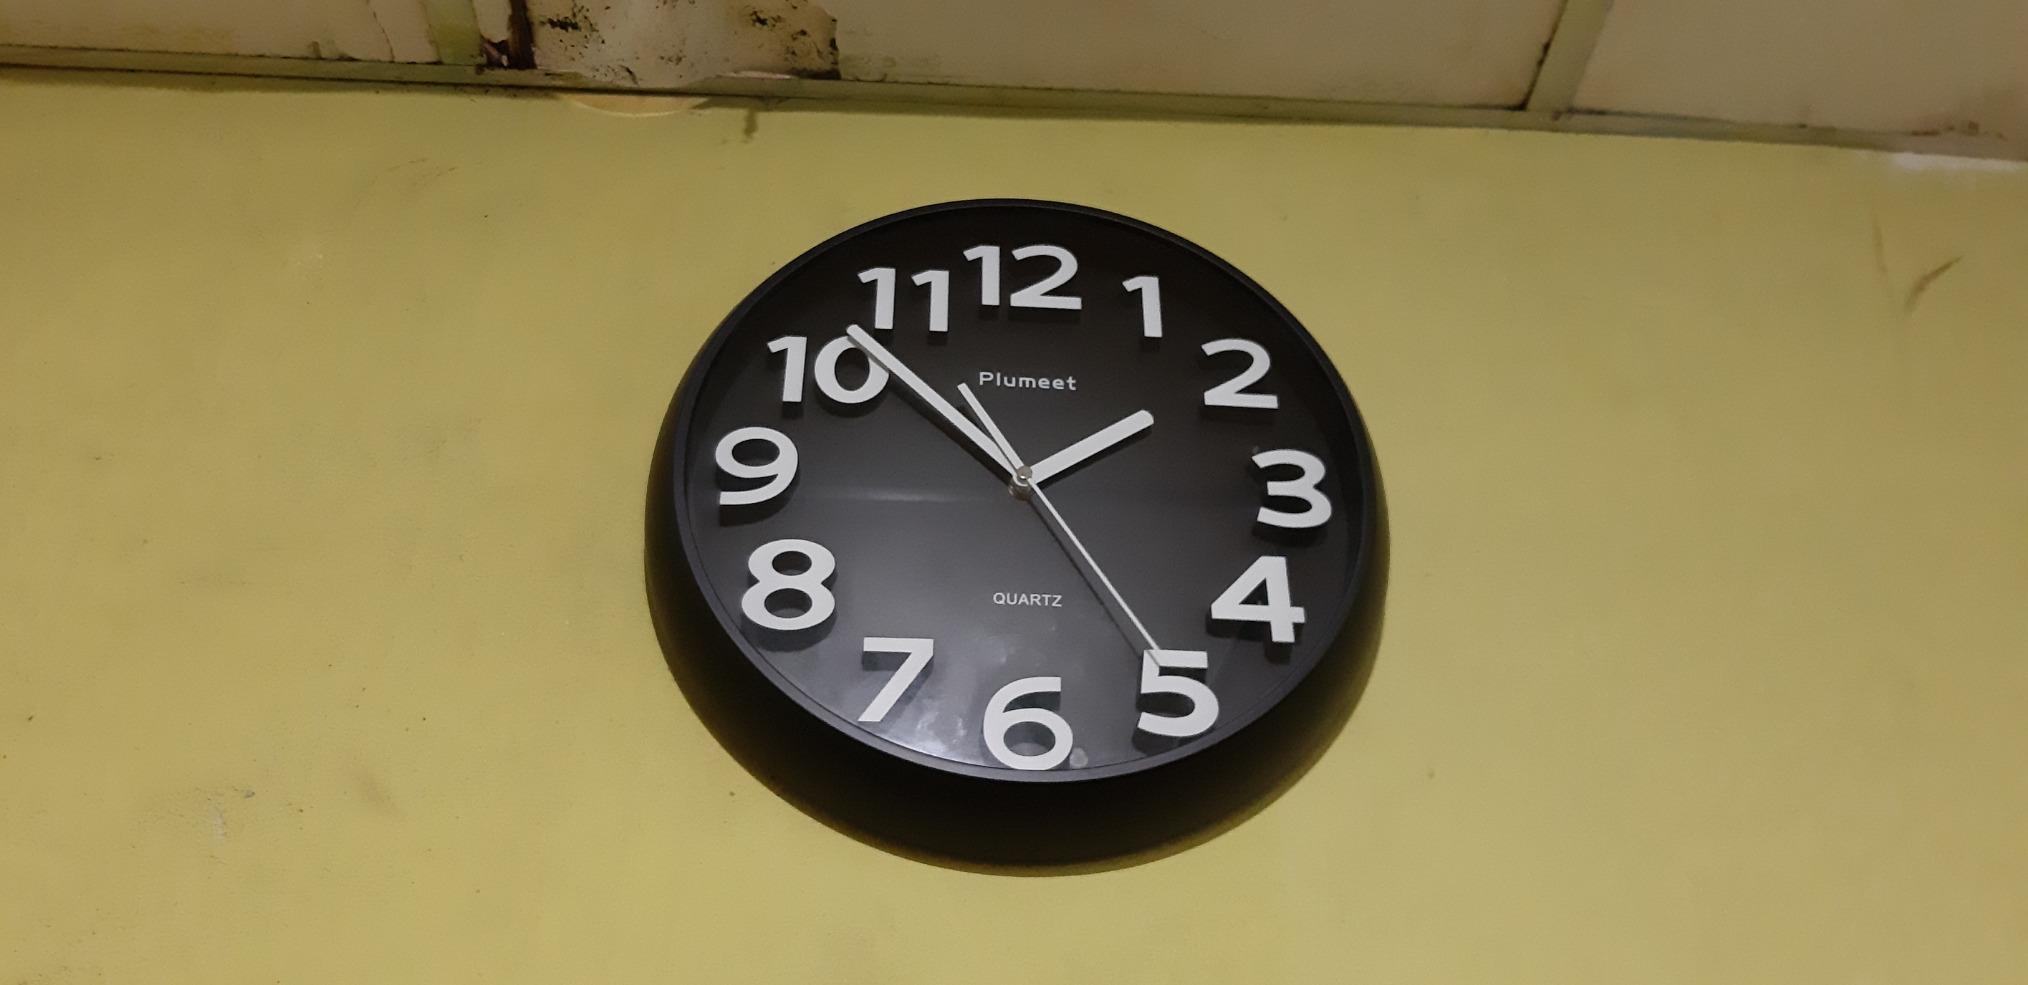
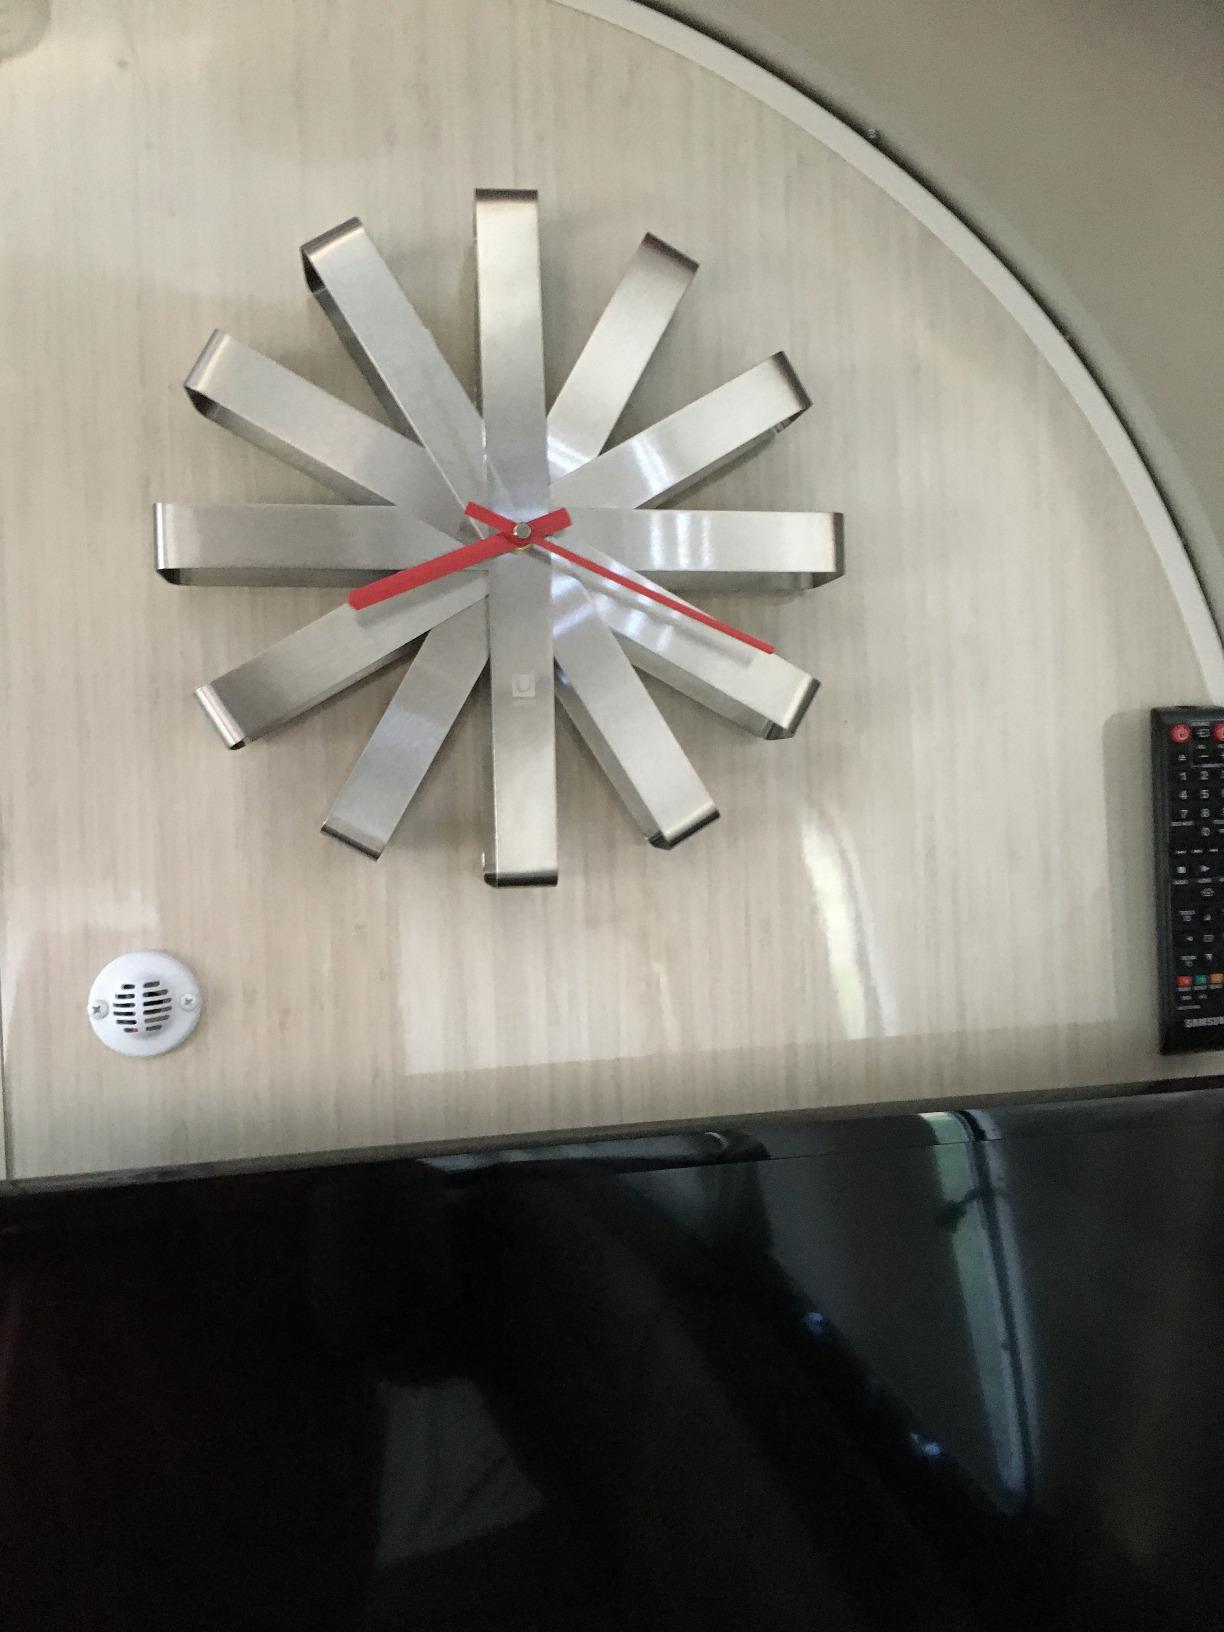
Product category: clock
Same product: no